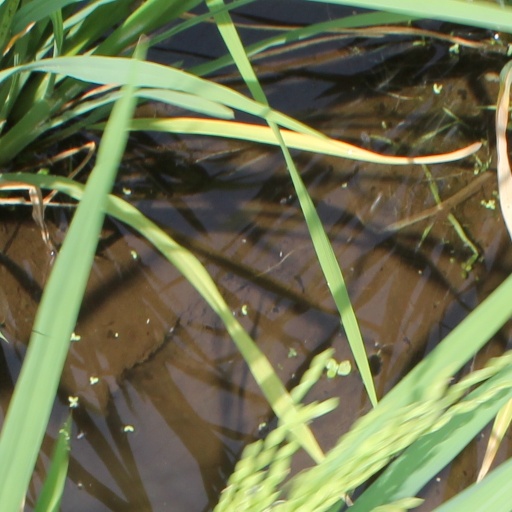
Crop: rice